When the Angels Sleep

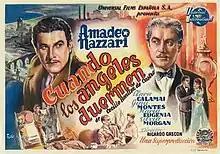

When the Angels Sleep is a 1947 Spanish-Italian drama film directed by Ricardo Gascón and starring Amedeo Nazzari, Clara Calamai and Maria Eugénia. In Italian the film's title is Quando gli angeli dormono.